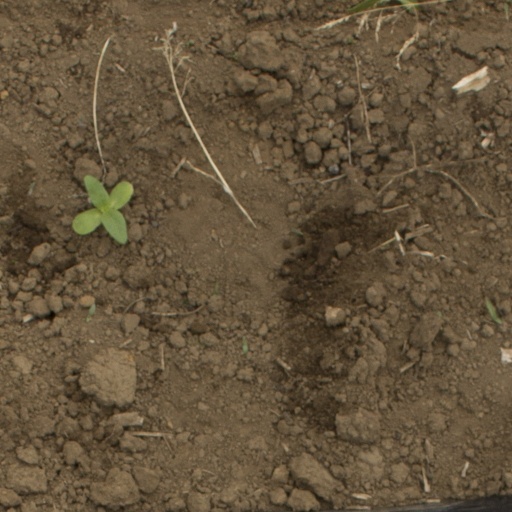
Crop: Jerusalem artichoke